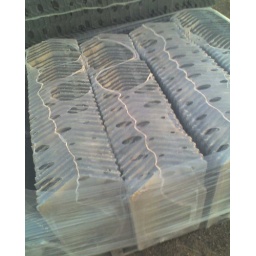
The ridge peices of our roof tiles that should be going onto our new house in the next few days